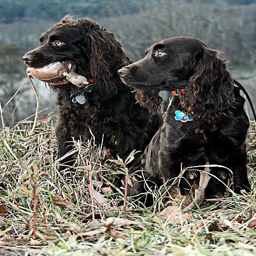
animal was a stray dog picked up outside a church by person .